Tina Dupuy

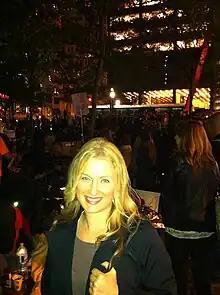
Dupuy in October 2011 at Zuccotti Park covering Occupy Wall Street for "The Atlantic"

Tina Dupuy is the former communications director for Congressman Alan Grayson, and has been a nationally syndicated op-ed columnist, freelance investigative journalist and comedian.